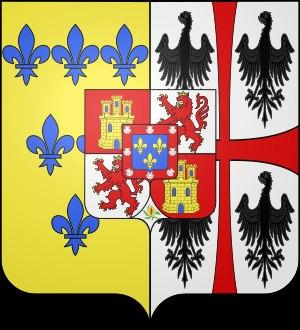
L'histoire du duché de Parme et de Plaisance, un ancien État de la péninsule italienne dont la ville de Parme était la capitale, débute en 1545 et s'achève en 1860.